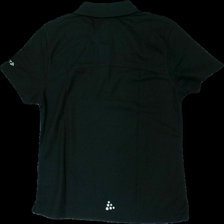
View: back
Type: T-shirt
Category: Ladies
Brand: Craft
Colors: Black
Material: 100% polyester
Cut: Regular, V-collar
Size: L
Season: All
Price range: 50-100
Recommended usage: Reuse